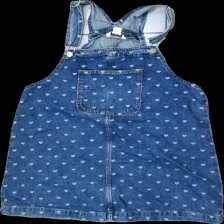
View: front
Type: Dress
Category: Ladies
Brand: Monki
Colors: Blue
Material: 100% Cotton
Pattern: Other
Cut: Regular
Size: M
Season: All
Price range: 100-150
Recommended usage: Reuse
Description: jean dungaree dress